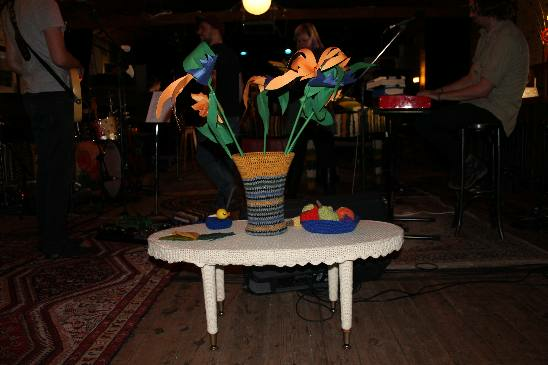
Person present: Yes